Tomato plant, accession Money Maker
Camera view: horizontal (90 deg, fisheye); turntable rotation: 240 degrees
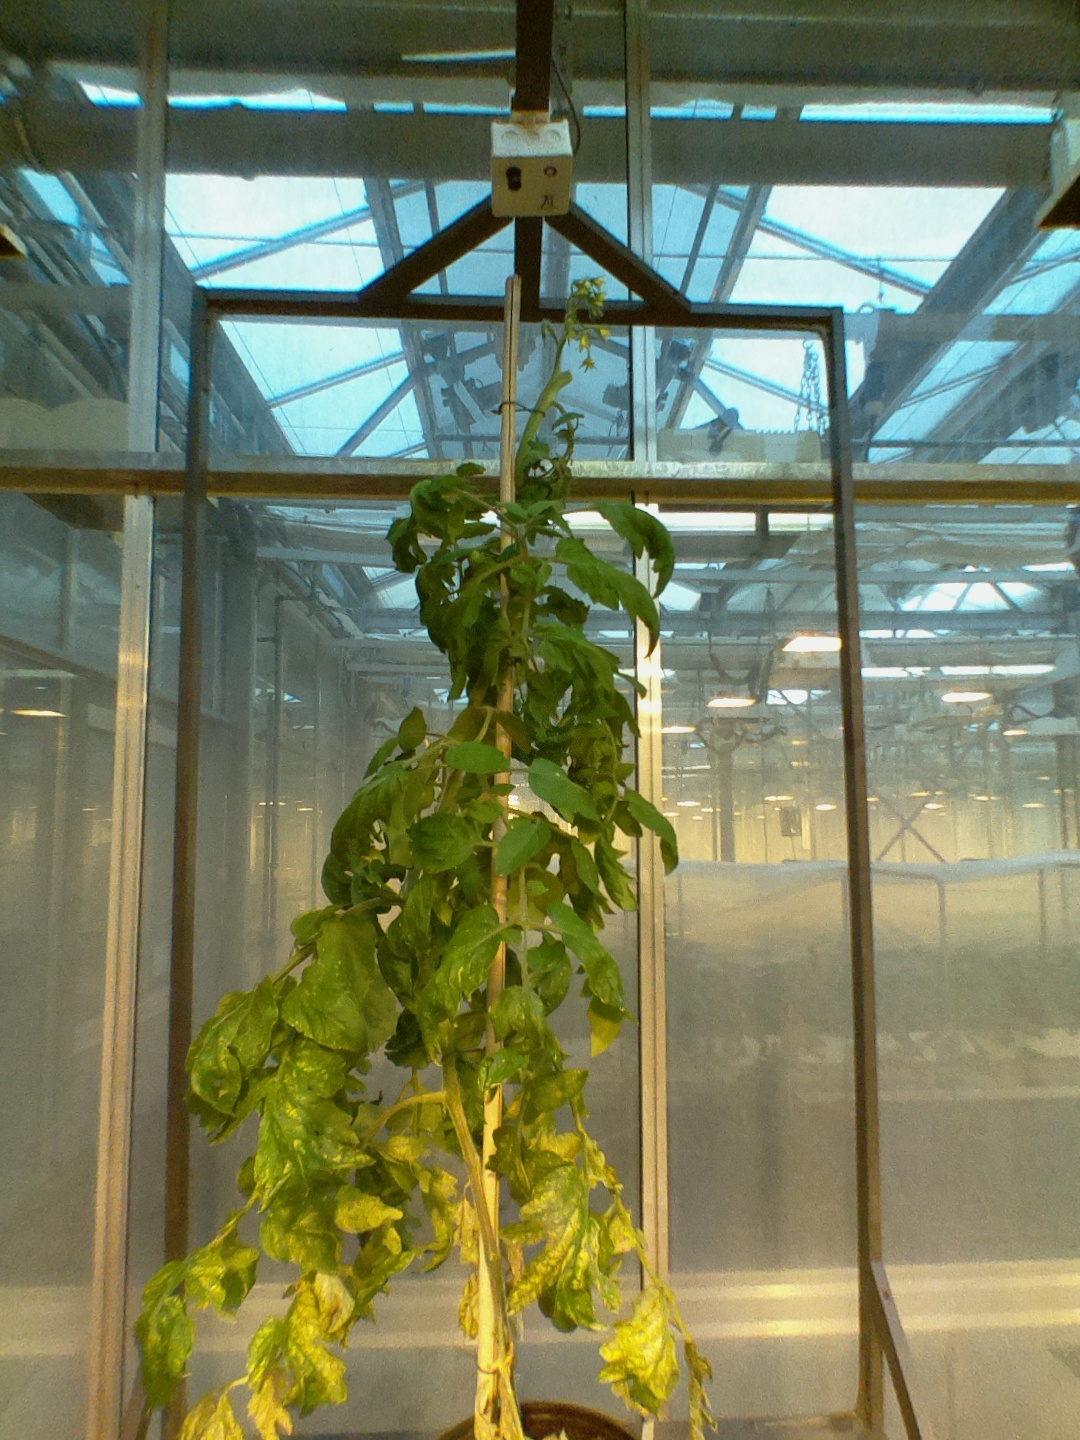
BBCH growth stage 71: 10%-20% of final fruit size